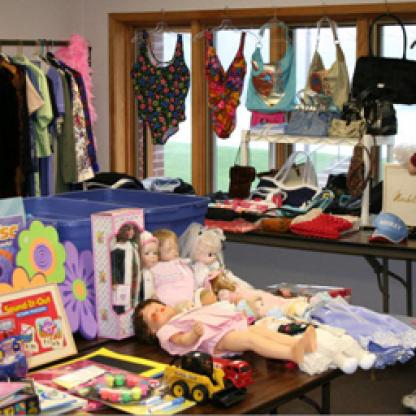
Scene: Indoor